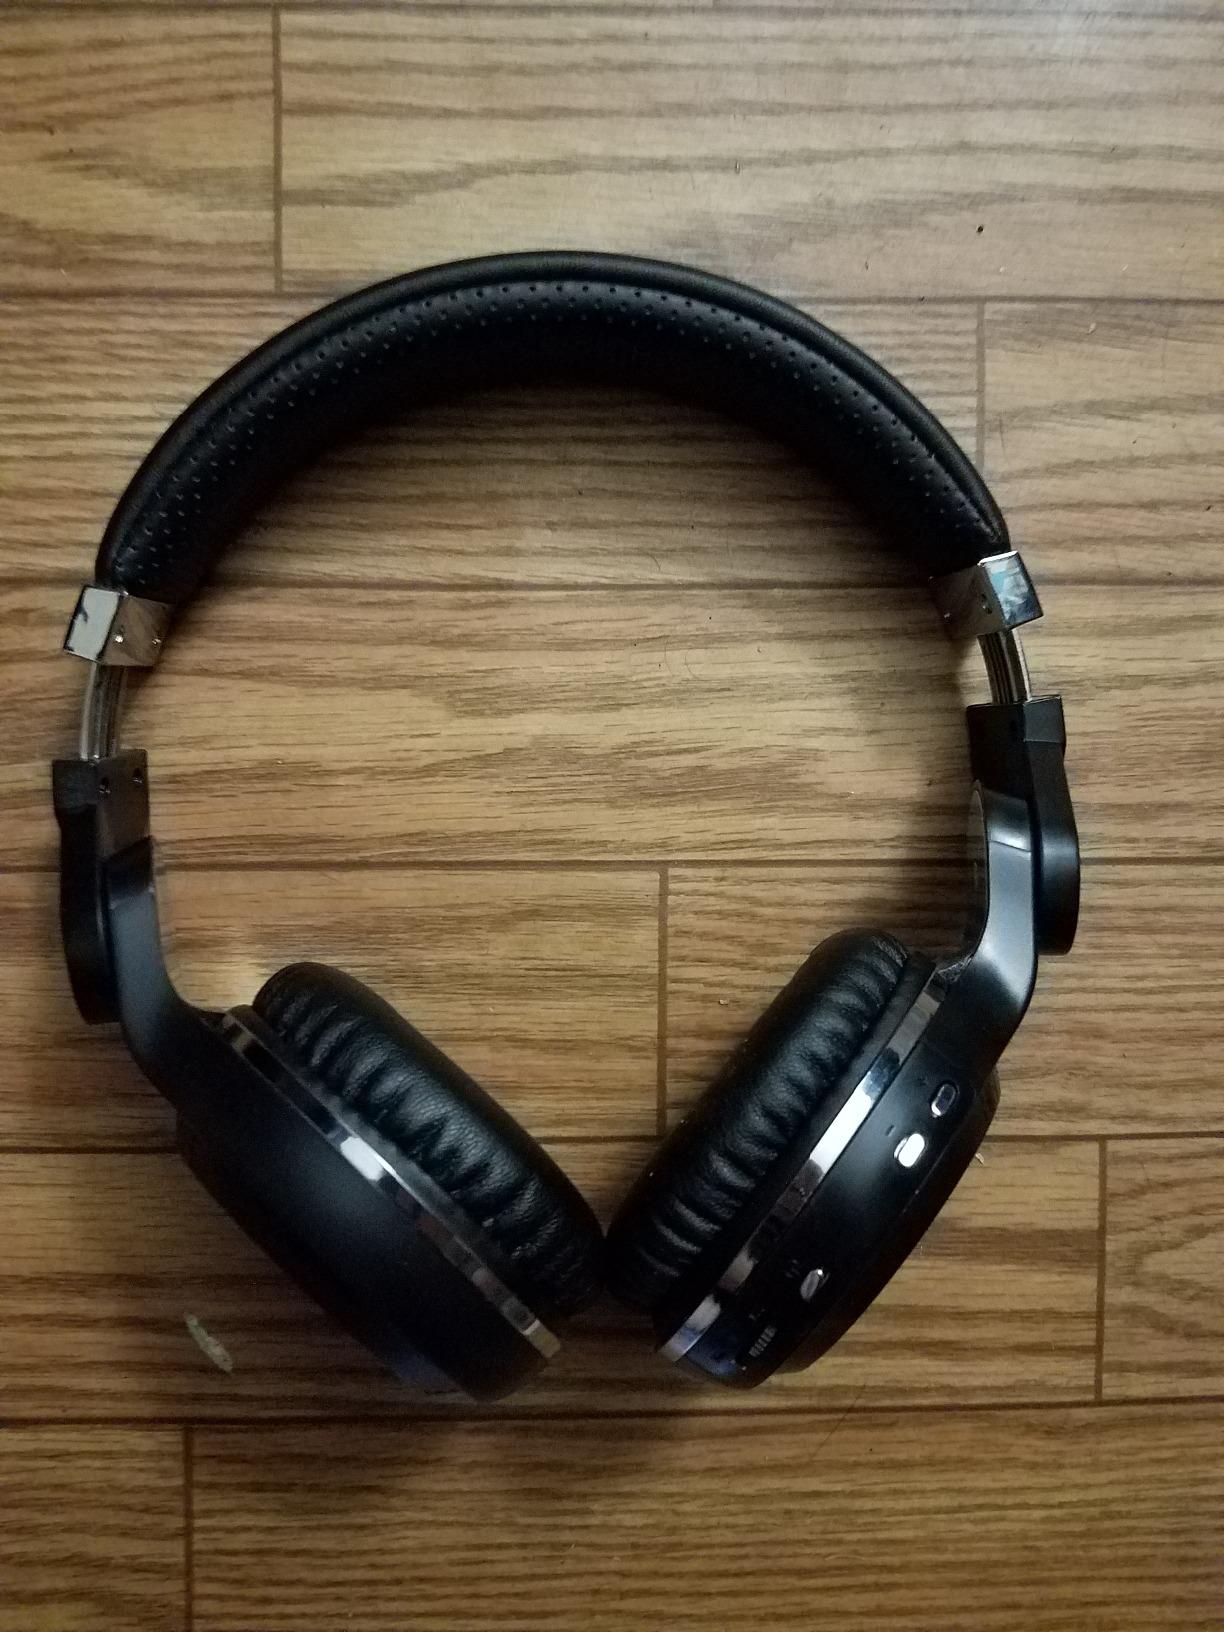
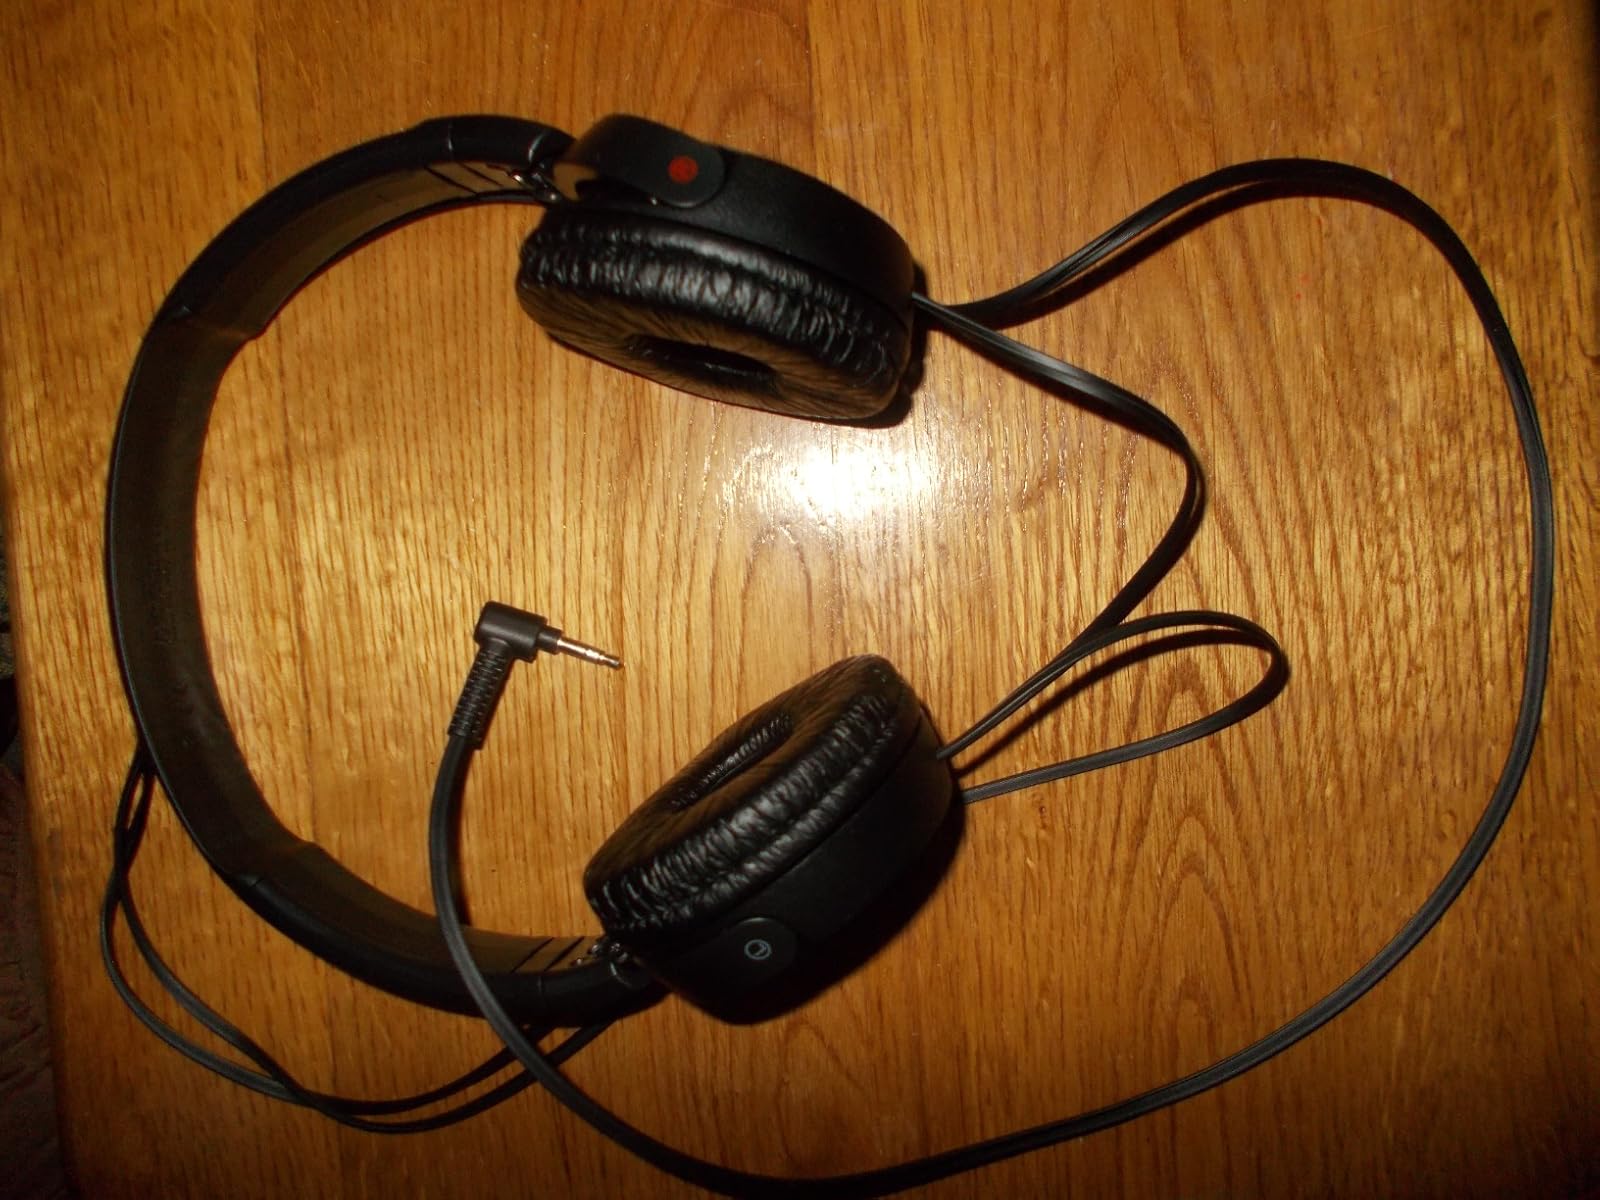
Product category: headphones
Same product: no